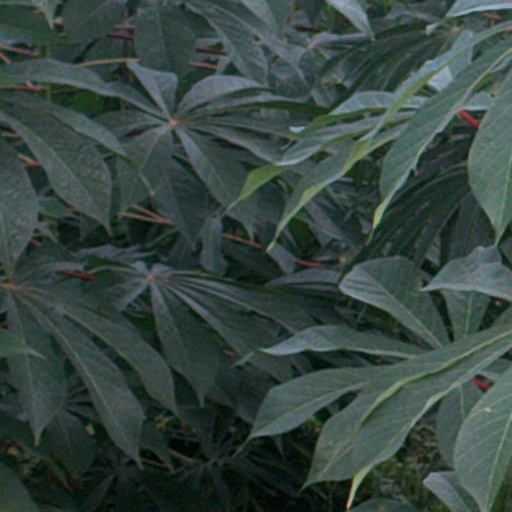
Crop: cassava